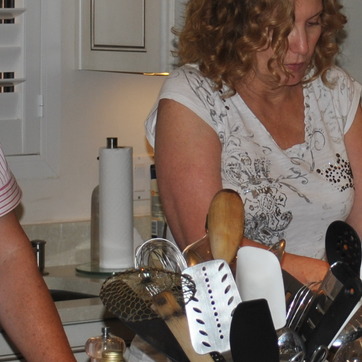
Material: skin